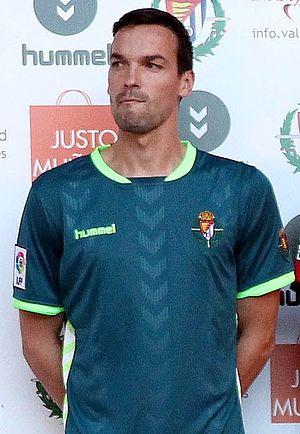
André Filipe Ribeiro Leão est un footballeur portugais né le 20 mai 1985 à Freamunde.